Over-Exposed

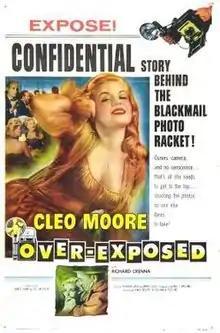
Theatrical release poster

Over-Exposed is a 1956 American film noir crime film directed by Lewis Seiler and starring Cleo Moore, Richard Crenna and Raymond Greenleaf. It was produced and distributed by Columbia Pictures.